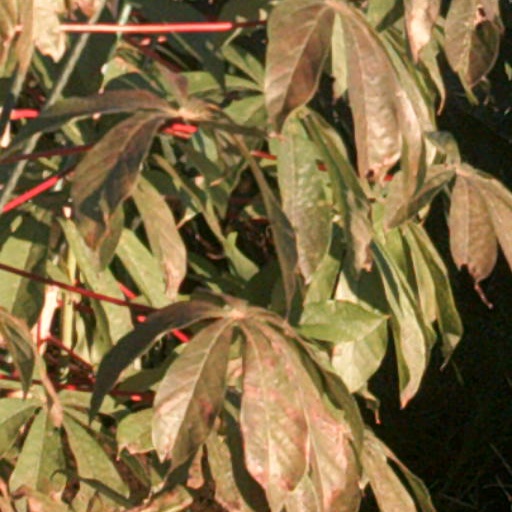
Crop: cassava